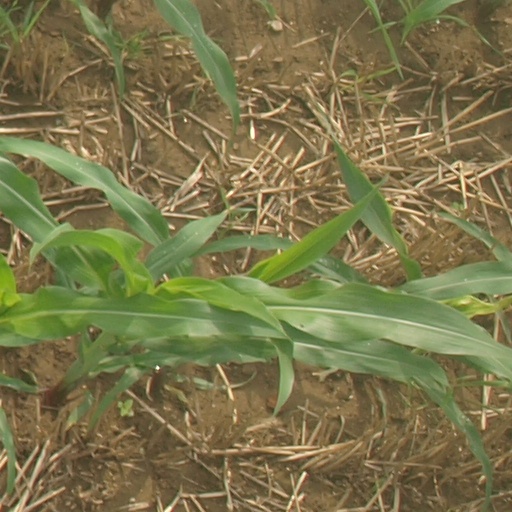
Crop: maize; corn